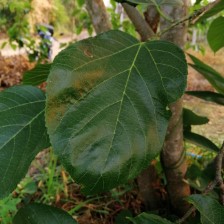
Variety: TaiwanMeacho